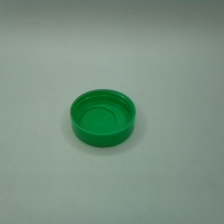
Color: green
Cap type: flip-top cap